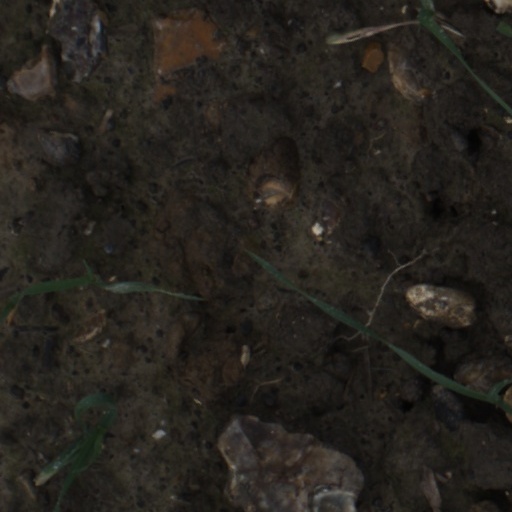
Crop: wheat